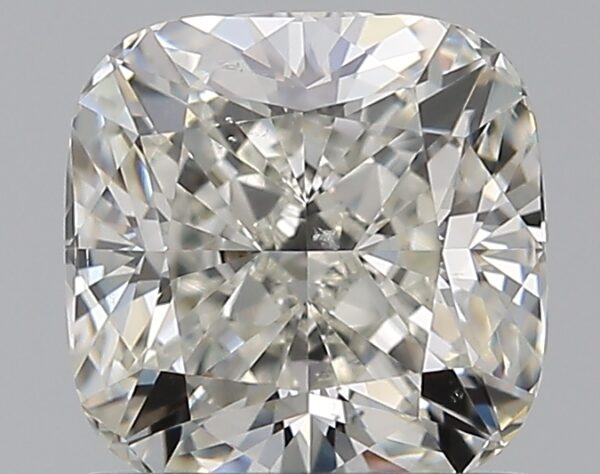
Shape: cushion
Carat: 1
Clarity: SI1
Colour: I
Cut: EX
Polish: EX
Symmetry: VG
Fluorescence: F
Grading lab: GIA
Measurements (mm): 5.64 x 5.61 x 3.79